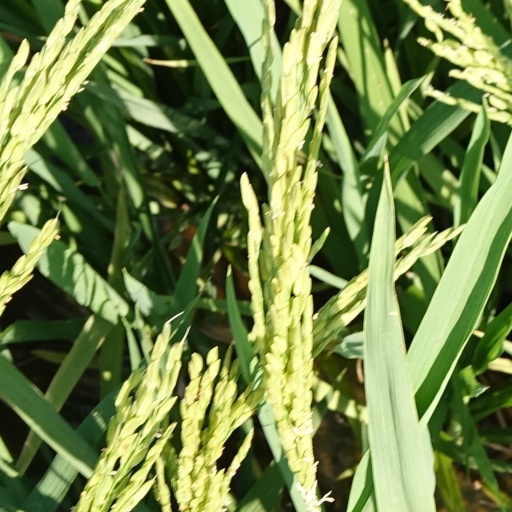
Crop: rice